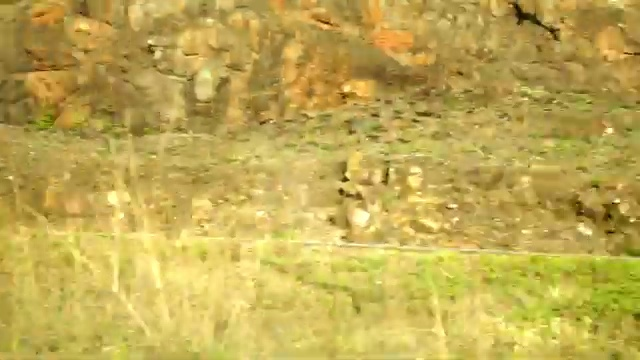
Fire: no
Smoke: no